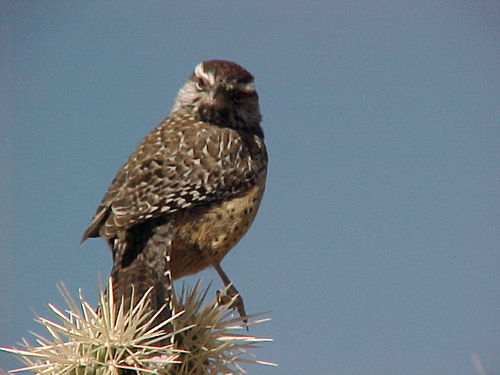
this bird has a dark brown crown, a white superciliary, and a spotted back with spotted tail feathers.
a medium sized bird that has brown and white plumage and white eyebrows.
this bird has a dark brown crown, white eye brows, and brown feathers with white speckles throughout its body.
small to medium brown black and grey bird with medium tarsus and short brown beakbird with black beak, eye, crown, and gray tarsus and feet, and white superciliary
this bird is brown with white and has a very short beak.
this bird has wings that are grown and has a small bill
this bird has a large head, as well as a long tail.
this bird has exaggerated white eyebrows a tan belly and white spots mixed throughout it's feathers.
this bird has a grey bill and crown, and grey wings flecked with white spots.
Species: Cactus Wren